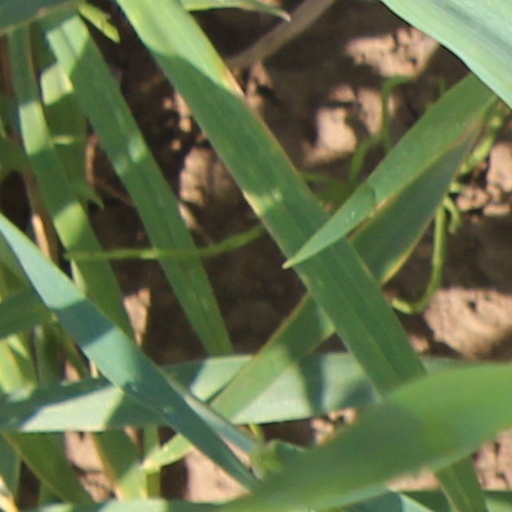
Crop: wheat